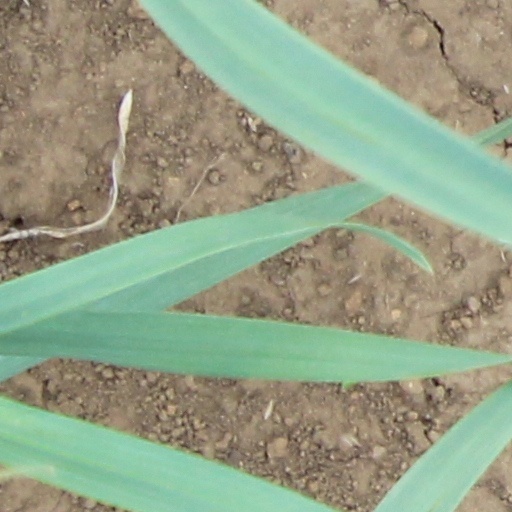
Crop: wheat